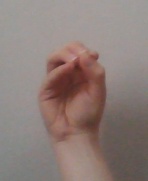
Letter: ha